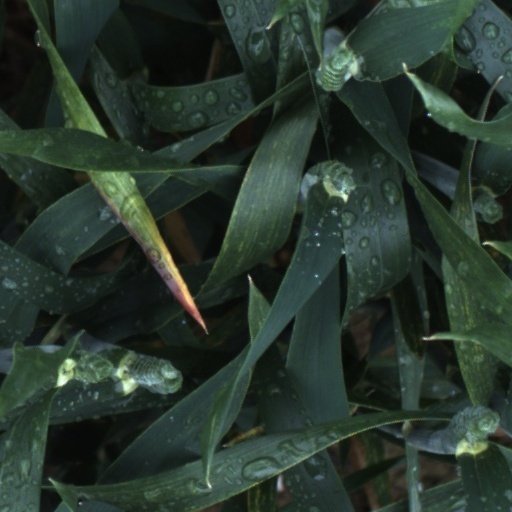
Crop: wheat